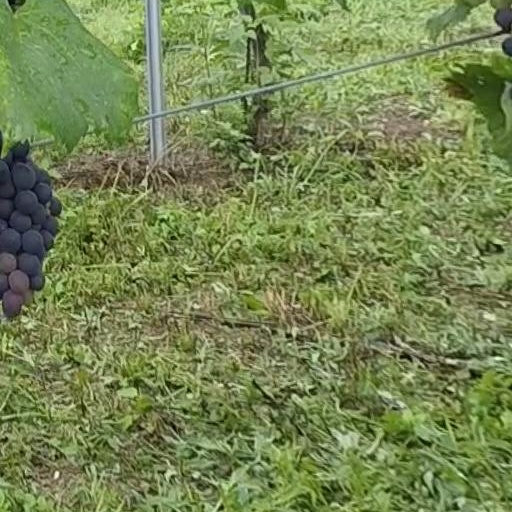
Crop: grape